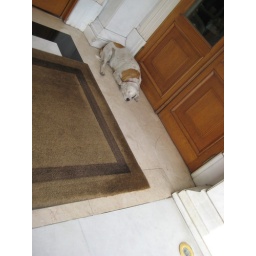
[athens] dog sleeping in the corner of our hotel